M. S. Ramaiah

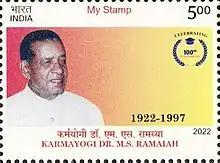
Ramaiah on a 2022 stamp of India

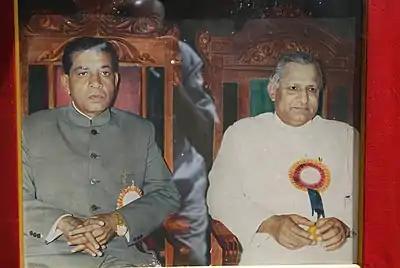
MS Ramaiah, with Devraj Urs, former Chief Minister of Karnataka, 1972–1977

Mathikere Sampige Ramaiah (b. 20 April 1922 – 25 December 1997) was an educationist, philanthropist, and industrialist, involved in infrastructure projects in India.